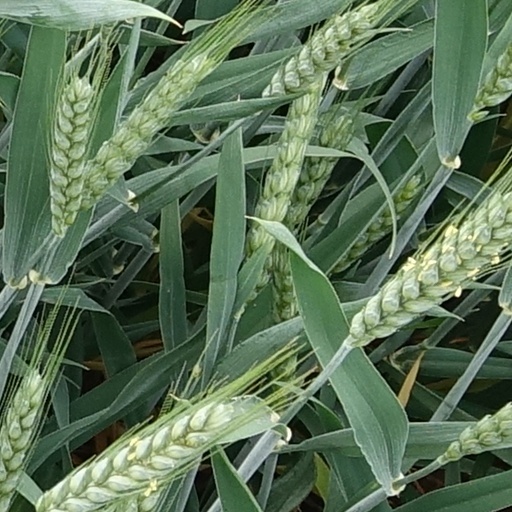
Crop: wheat